Jane Austen's literary universe

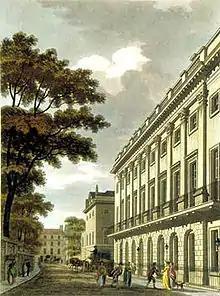
The Mayfair district in 1801

The picturesque tour, popularized by travel guides often illustrated with etchings such as those by the Reverend William Gilpin, had become fashionable alongside the rise of tourism. For this reason, Jane Austen found it unnecessary to describe in detail the famous locations visited by Elizabeth Bennet, and thoroughly documented elsewhere. It is only in "Persuasion" that Austen frequently emphasizes the beauty and melancholy of nature, likely reflecting her awareness of evolving tastes among her contemporaries. In this novel, she vividly describes the rugged surroundings of Lyme Regis, Charmouth, Up Lyme, and Pinny, with its “verdant crevices between romantic rocks,” as well as the town itself, which appears melancholy and deserted after the sea-bathing season has ended.